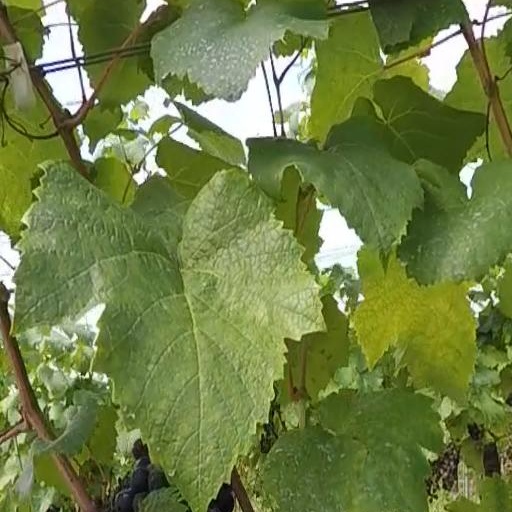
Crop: grape